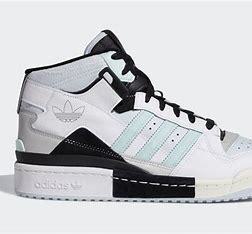
Brand: Adidas
Model: Forum Mid